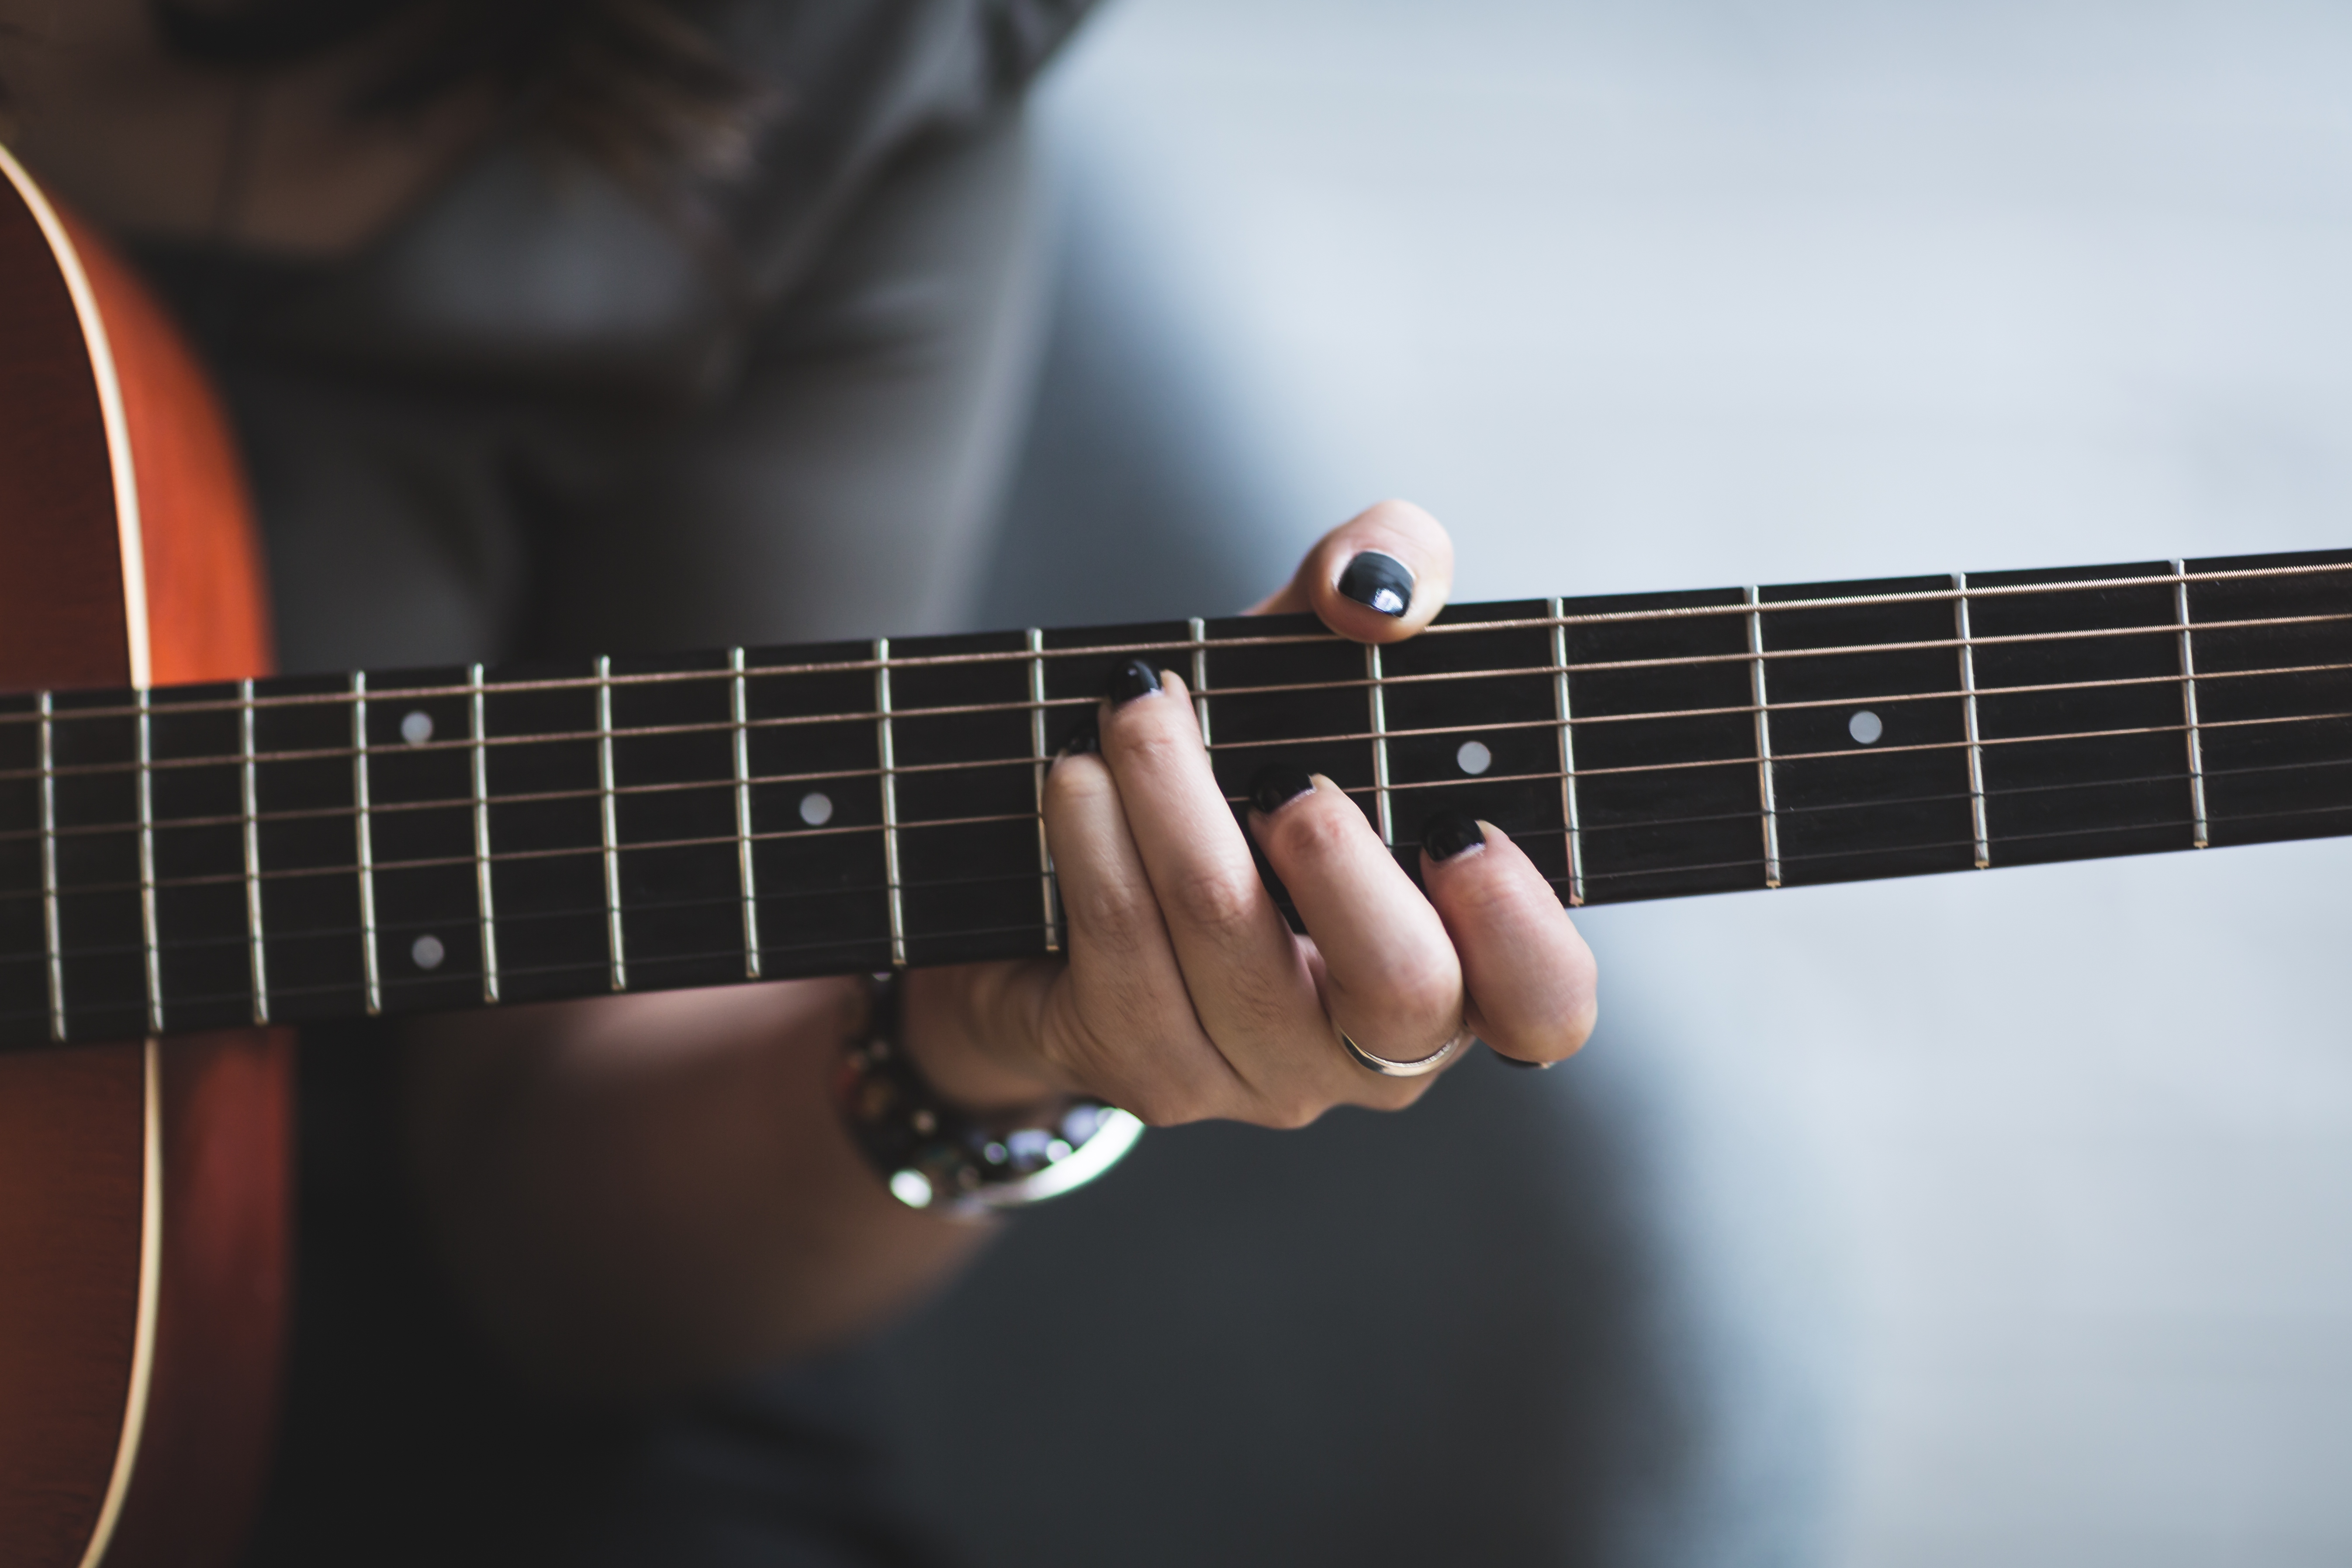
guitar, string instrument, musical instrument, plucked string instruments, electric guitar, string instrument accessory, musical instrument accessory, acoustic guitar, guitarist, bass guitar, music, guitar accessory, musician, jazz guitarist, finger, hand, acoustic electric guitar, ukulele, slide guitar, bassist, thumb, Bajo sexto, nail, performance